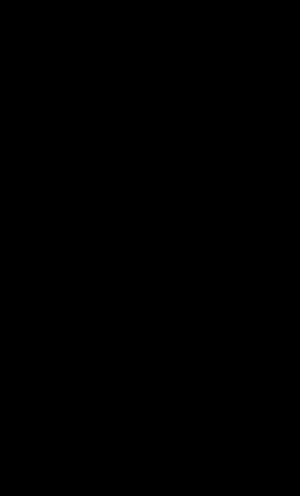
La gestuelle de réunion ou gestuelle d'assemblée, aussi appelée langage des signes du mouvement Occupy, est un ensemble d'attitudes, ou mouvements des bras et mains, pouvant être utilisés dans des réunions et assemblées pour améliorer de façon silencieuse la communication et l'interactivité ; surtout quand l'assemblée comporte un grand nombre de personnes.